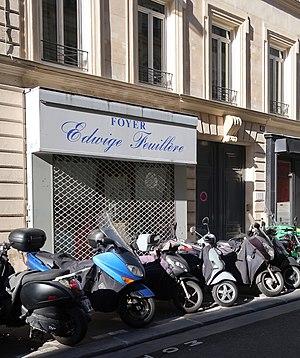
Foyer Edwige Feuillère, 45 rue de Trévise (Paris, 9e).
Edwige Feuillère, de son vrai nom Edwige Caroline Cunati, est une actrice française de théâtre et de cinéma, née le 29 octobre 1907 à Vesoul et morte le 13 novembre 1998 à Boulogne-Billancourt. Considérée comme l'une des actrices les plus importantes de sa génération, elle occupe une place importante dans l'histoire du cinéma et du théâtre.